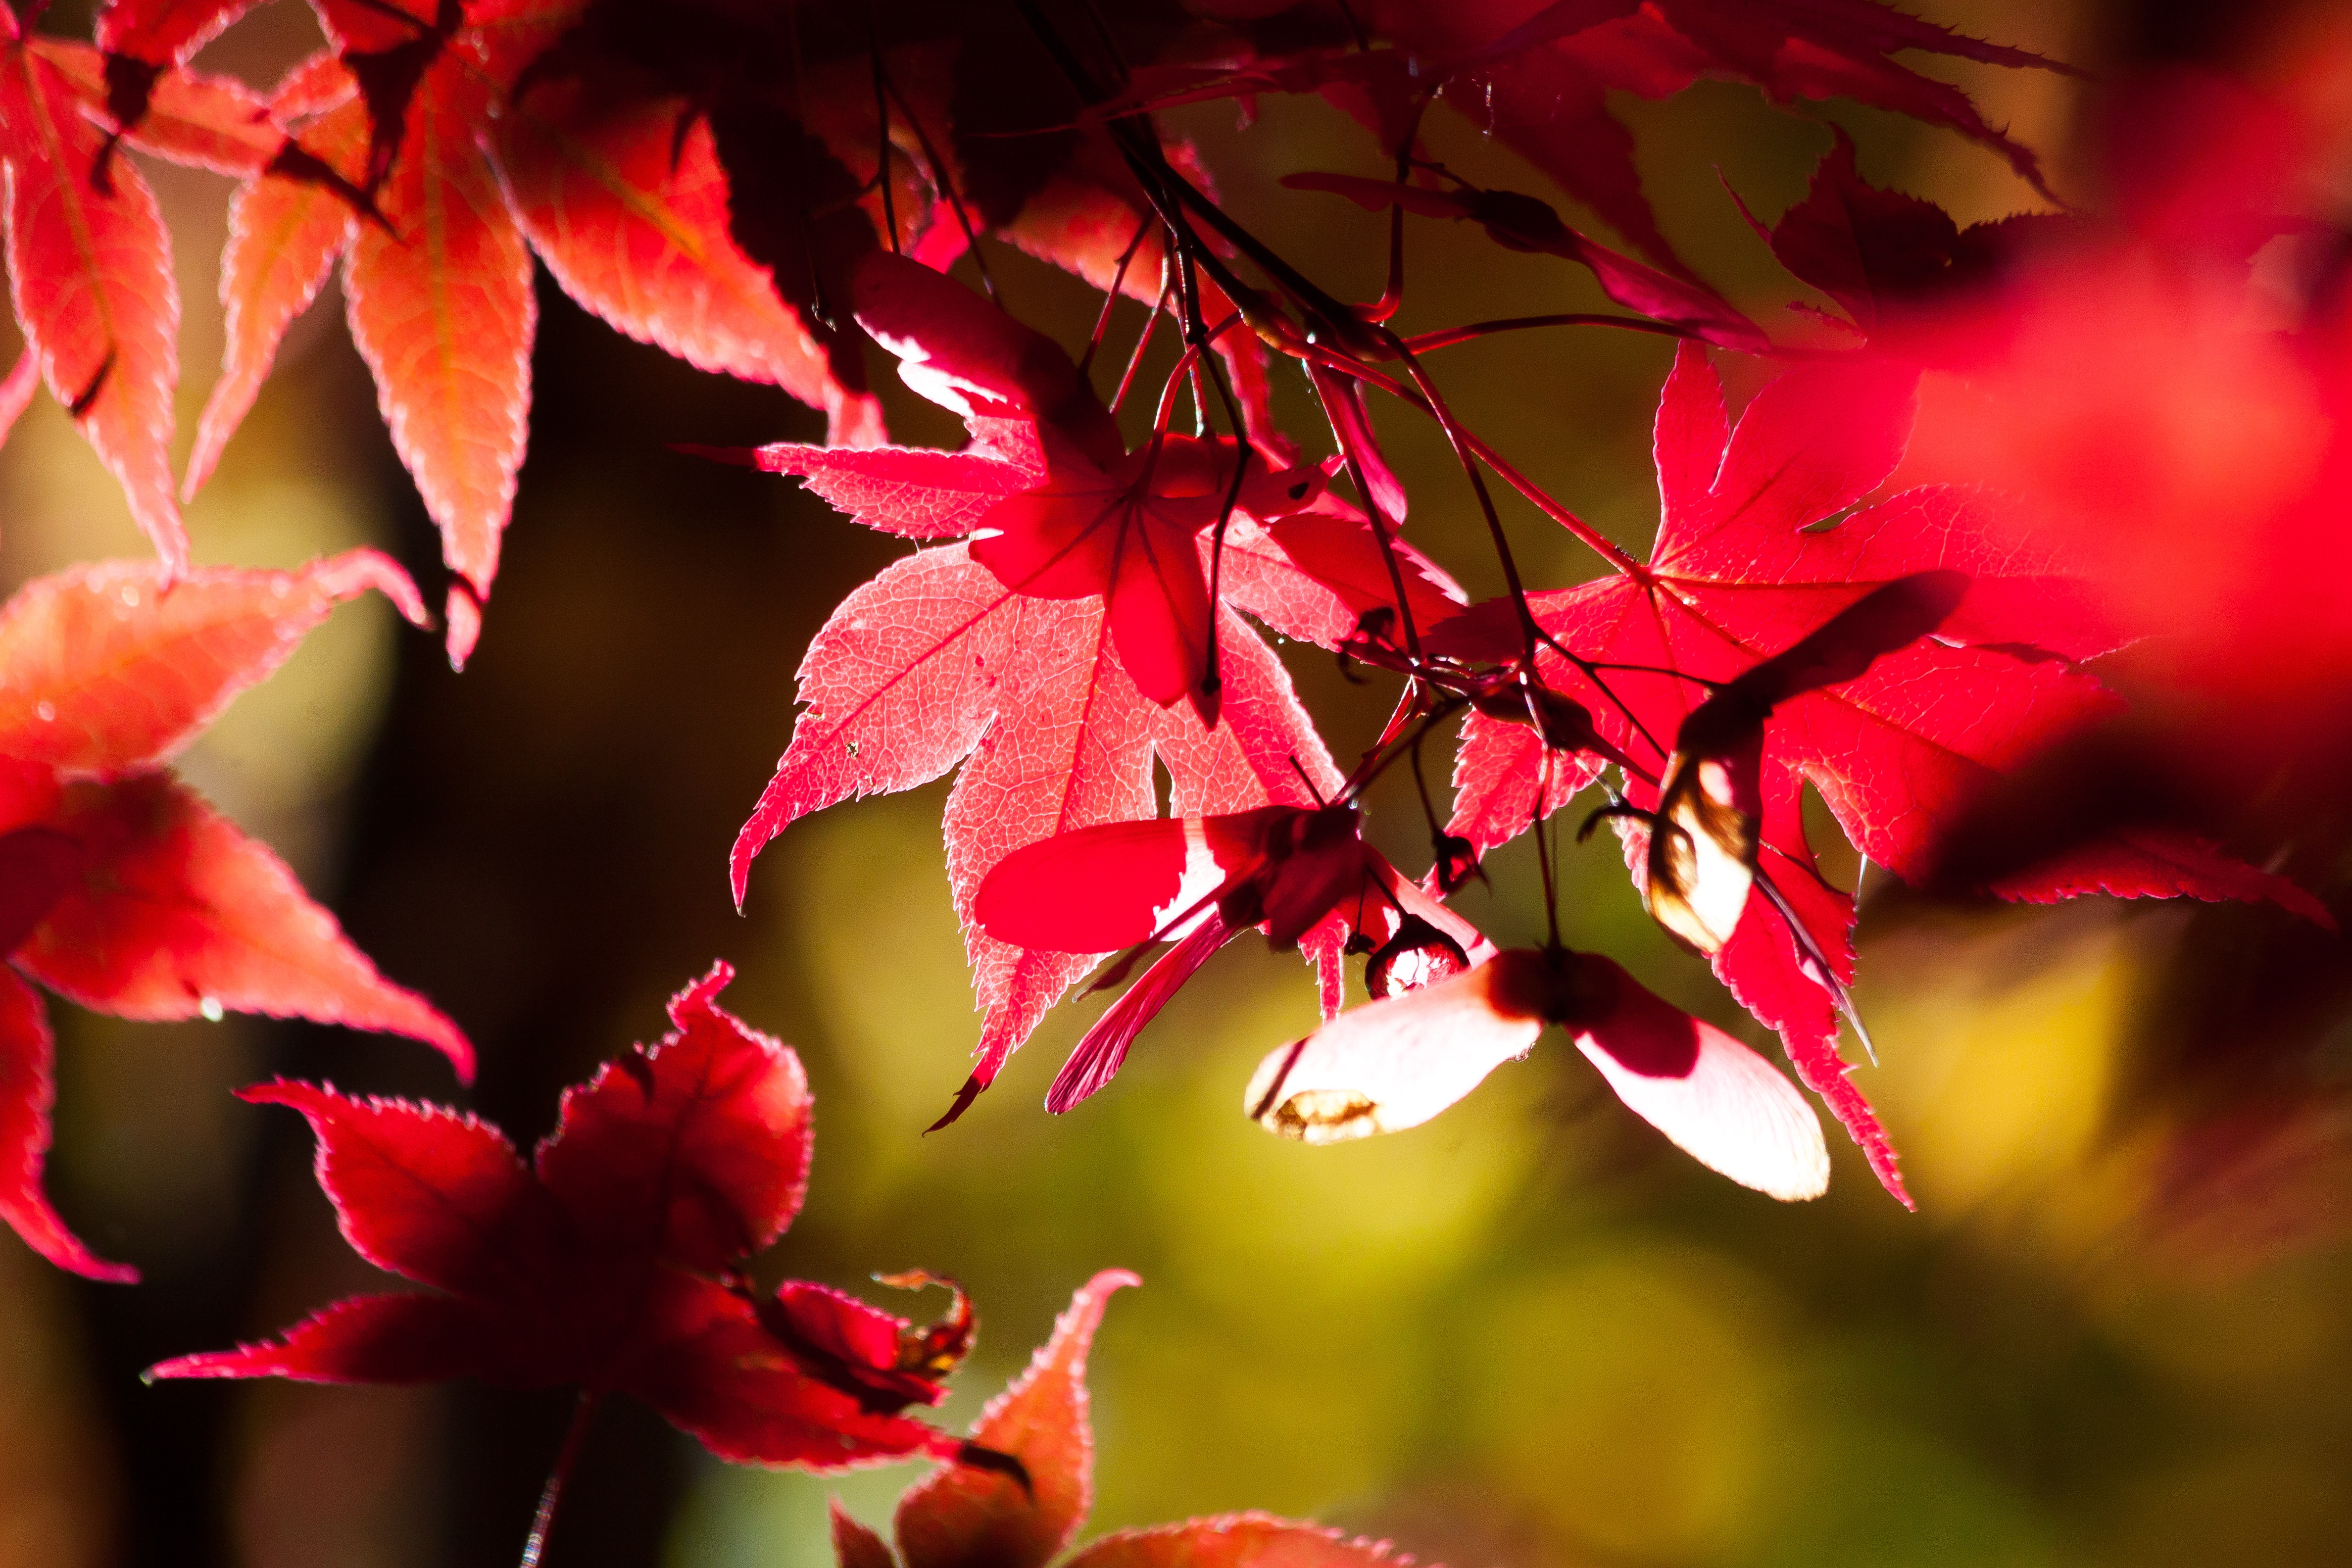
tree, nature, branch, blossom, bokeh, plant, sunlight, leaf, flower, petal, red, color, autumn, botany, colorful, japan, flora, season, maple, maple tree, maple leaf, close up, coloring, leaves, shrub, bright, fall color, back light, macro photography, flowering plant, woody plant, land plant